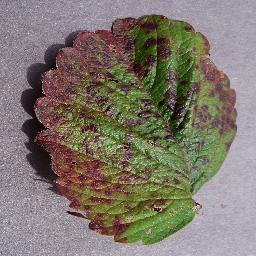
Label: Strawberry___Leaf_scorch